Thiruvananthapuram–Hazrat Nizamuddin Express (Via Alappuzha)

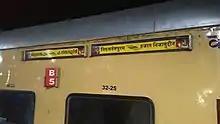

The 22633 / 22634 Thiruvananthapuram Central–Hazrat Nizamuddin Super fast Express is an express train belonging to Indian Railways – Southern Railway zone that runs between and in India.